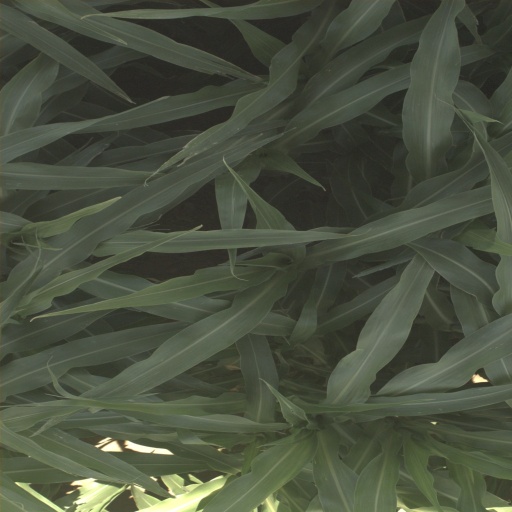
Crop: sorghum